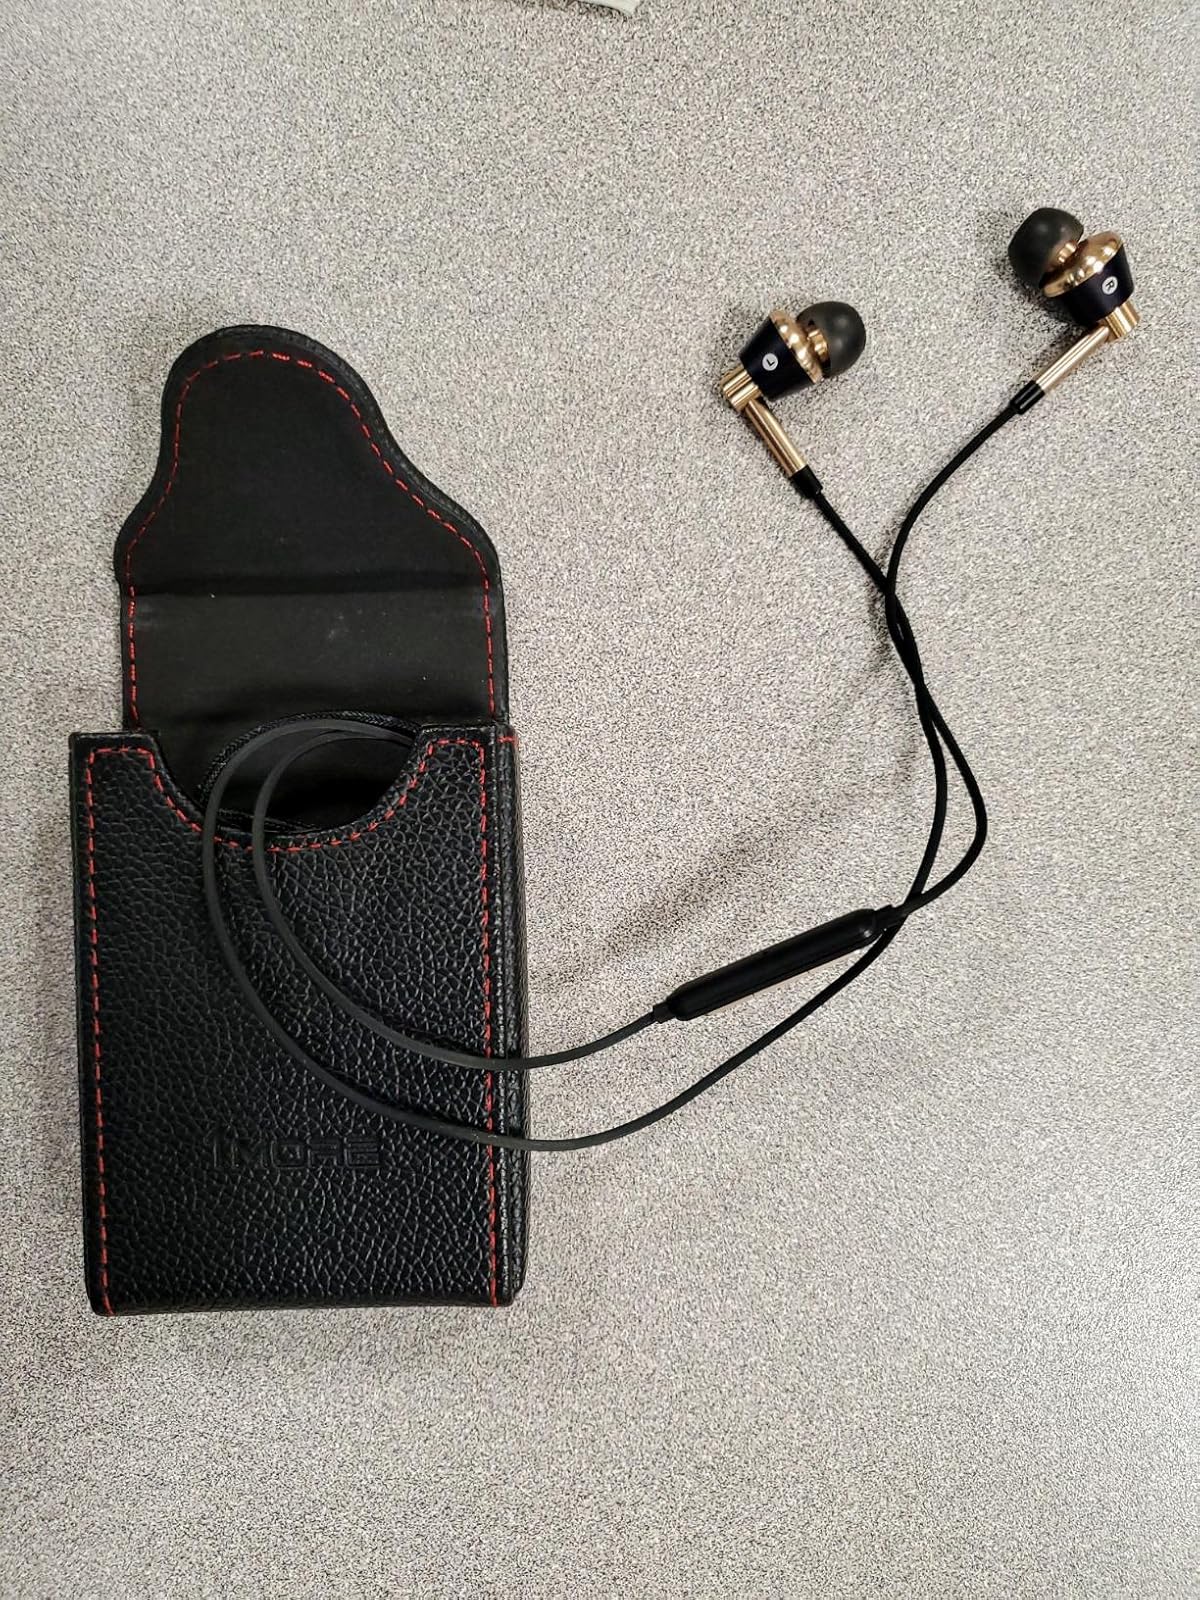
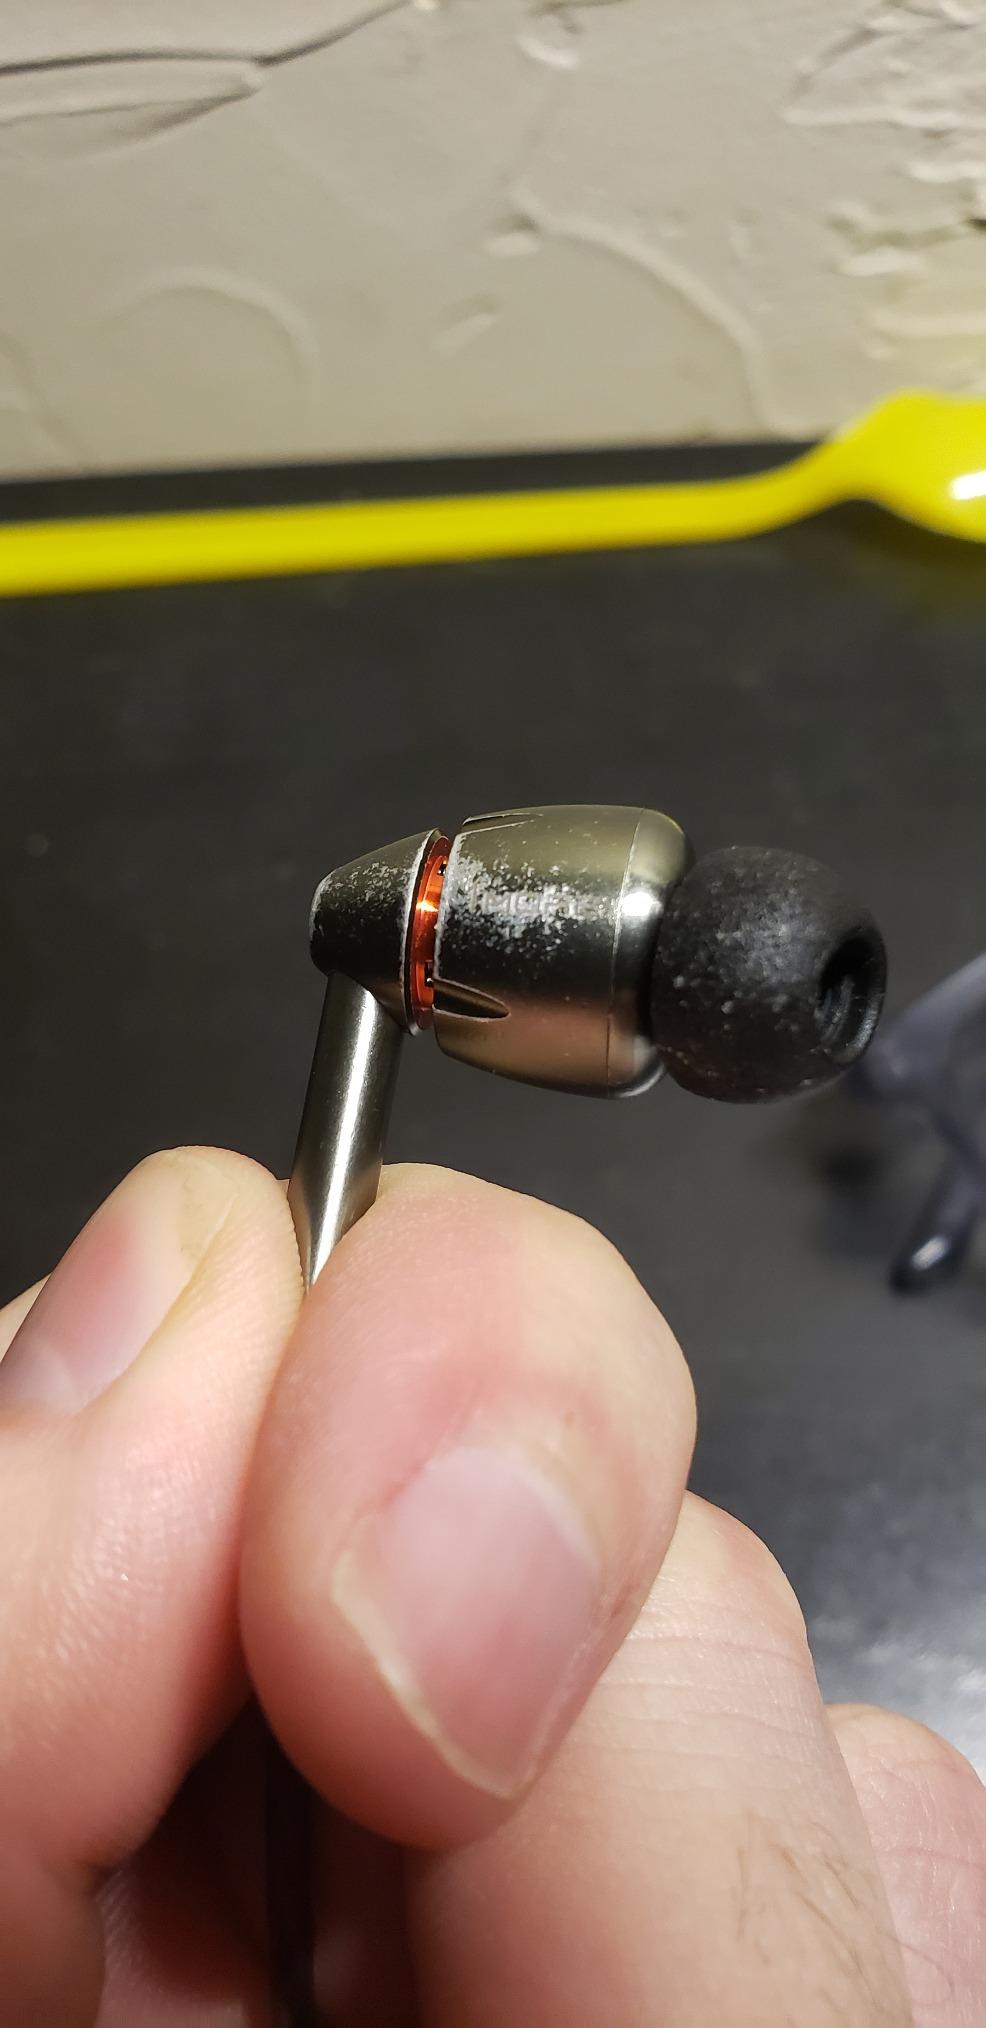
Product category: headphones
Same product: no